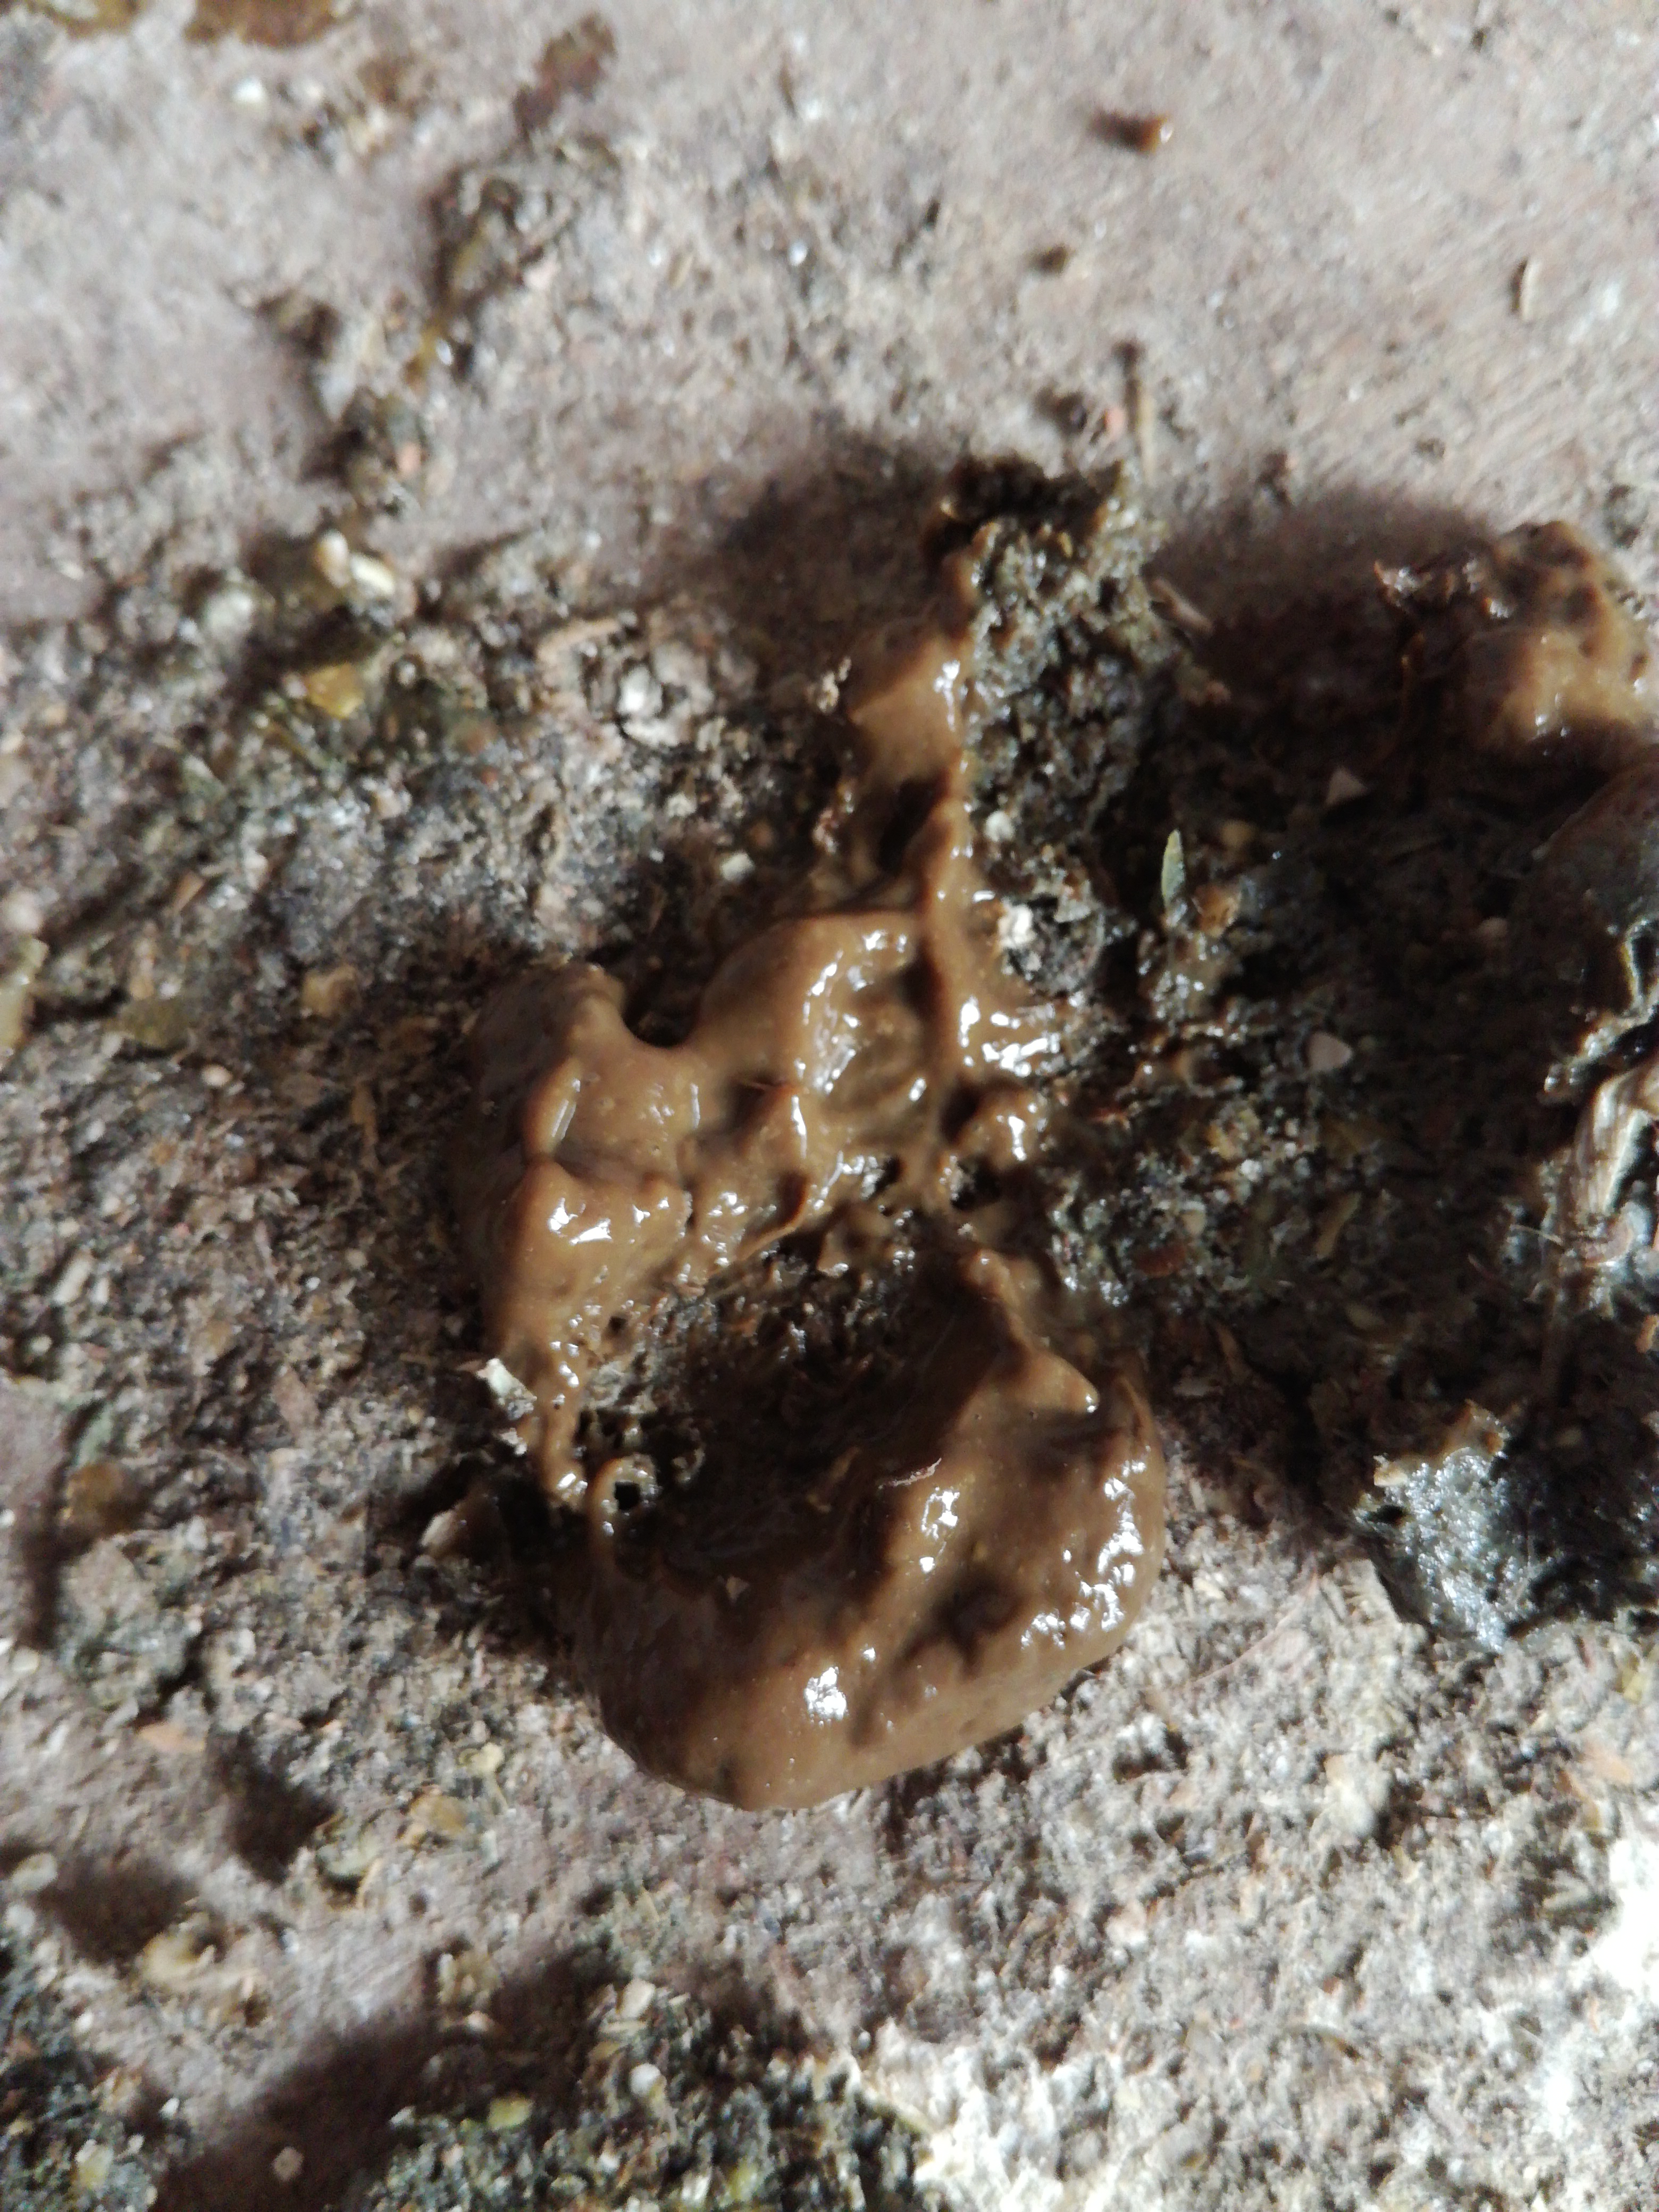
PCR-confirmed diagnosis: Coccidiosis